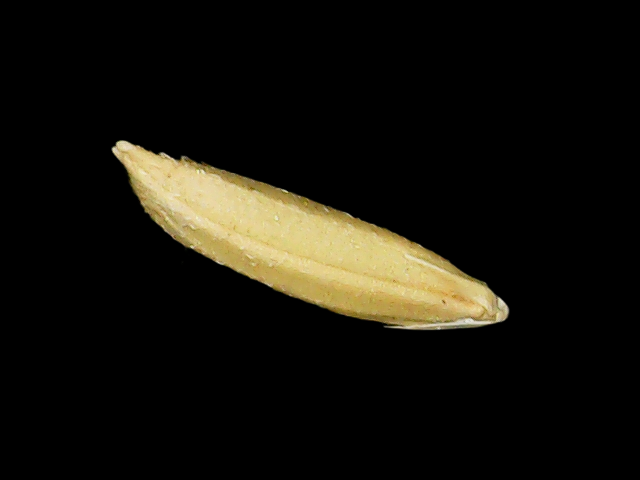
Rice variety: Binadhan07